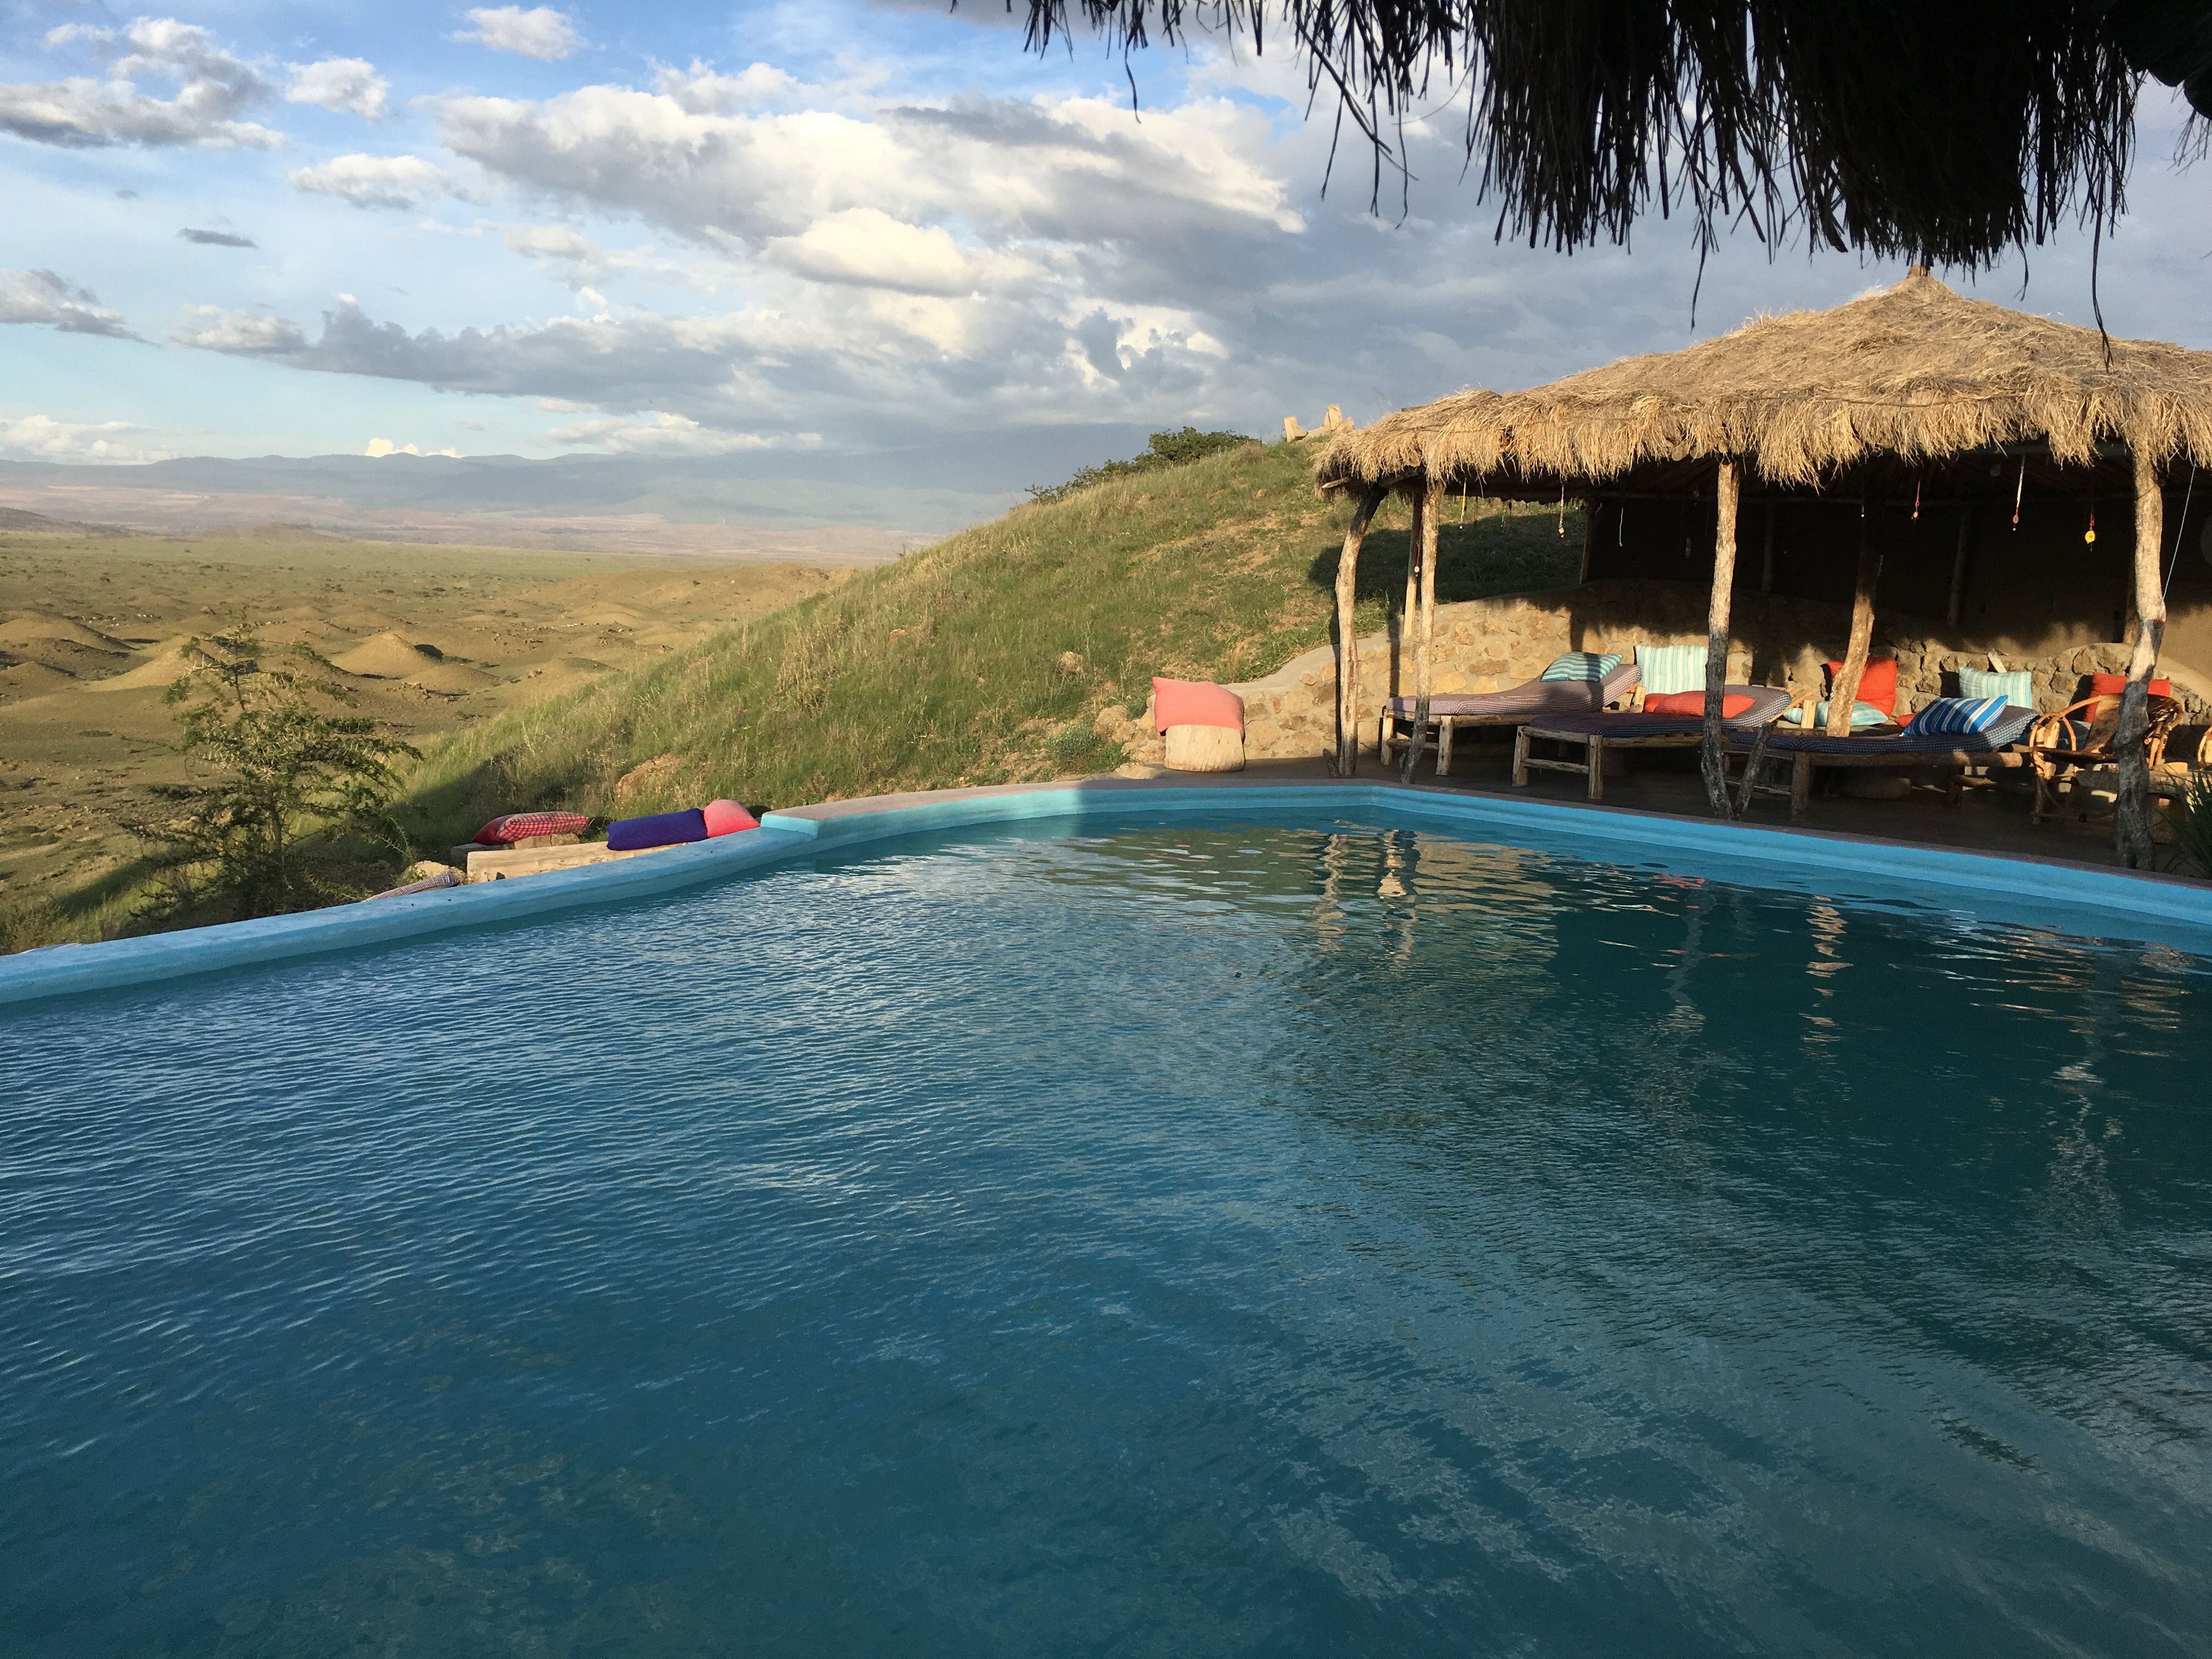
sea, vacation, wildlife, swimming pool, lagoon, bay, resort, tanzania, kilimanjaro, masai mara